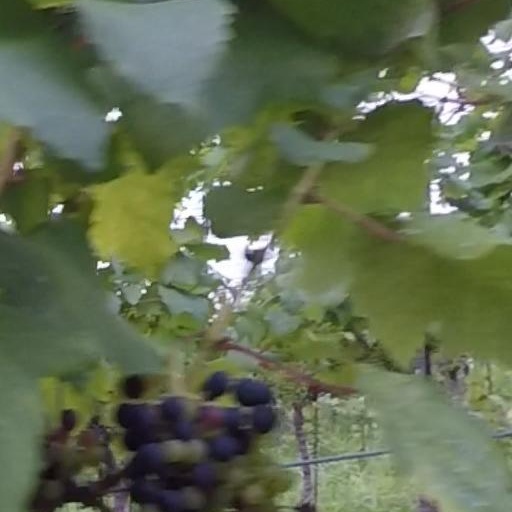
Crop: grape